Chichimeca Jonaz people

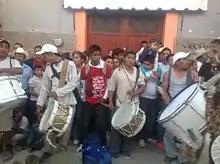
Chichimeca Jonaz at San Luis de la Paz.

In the 2000 General Census by INEGI 1,641 people named themselves as speakers of the Chichimeca Jonaz language. Of these 1,433 speakers lived in Guanajuato, and the other 115 in San Luis Potosí.